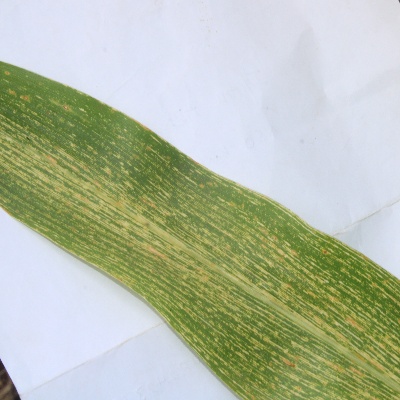
Crop: Maize
Condition: streak virus